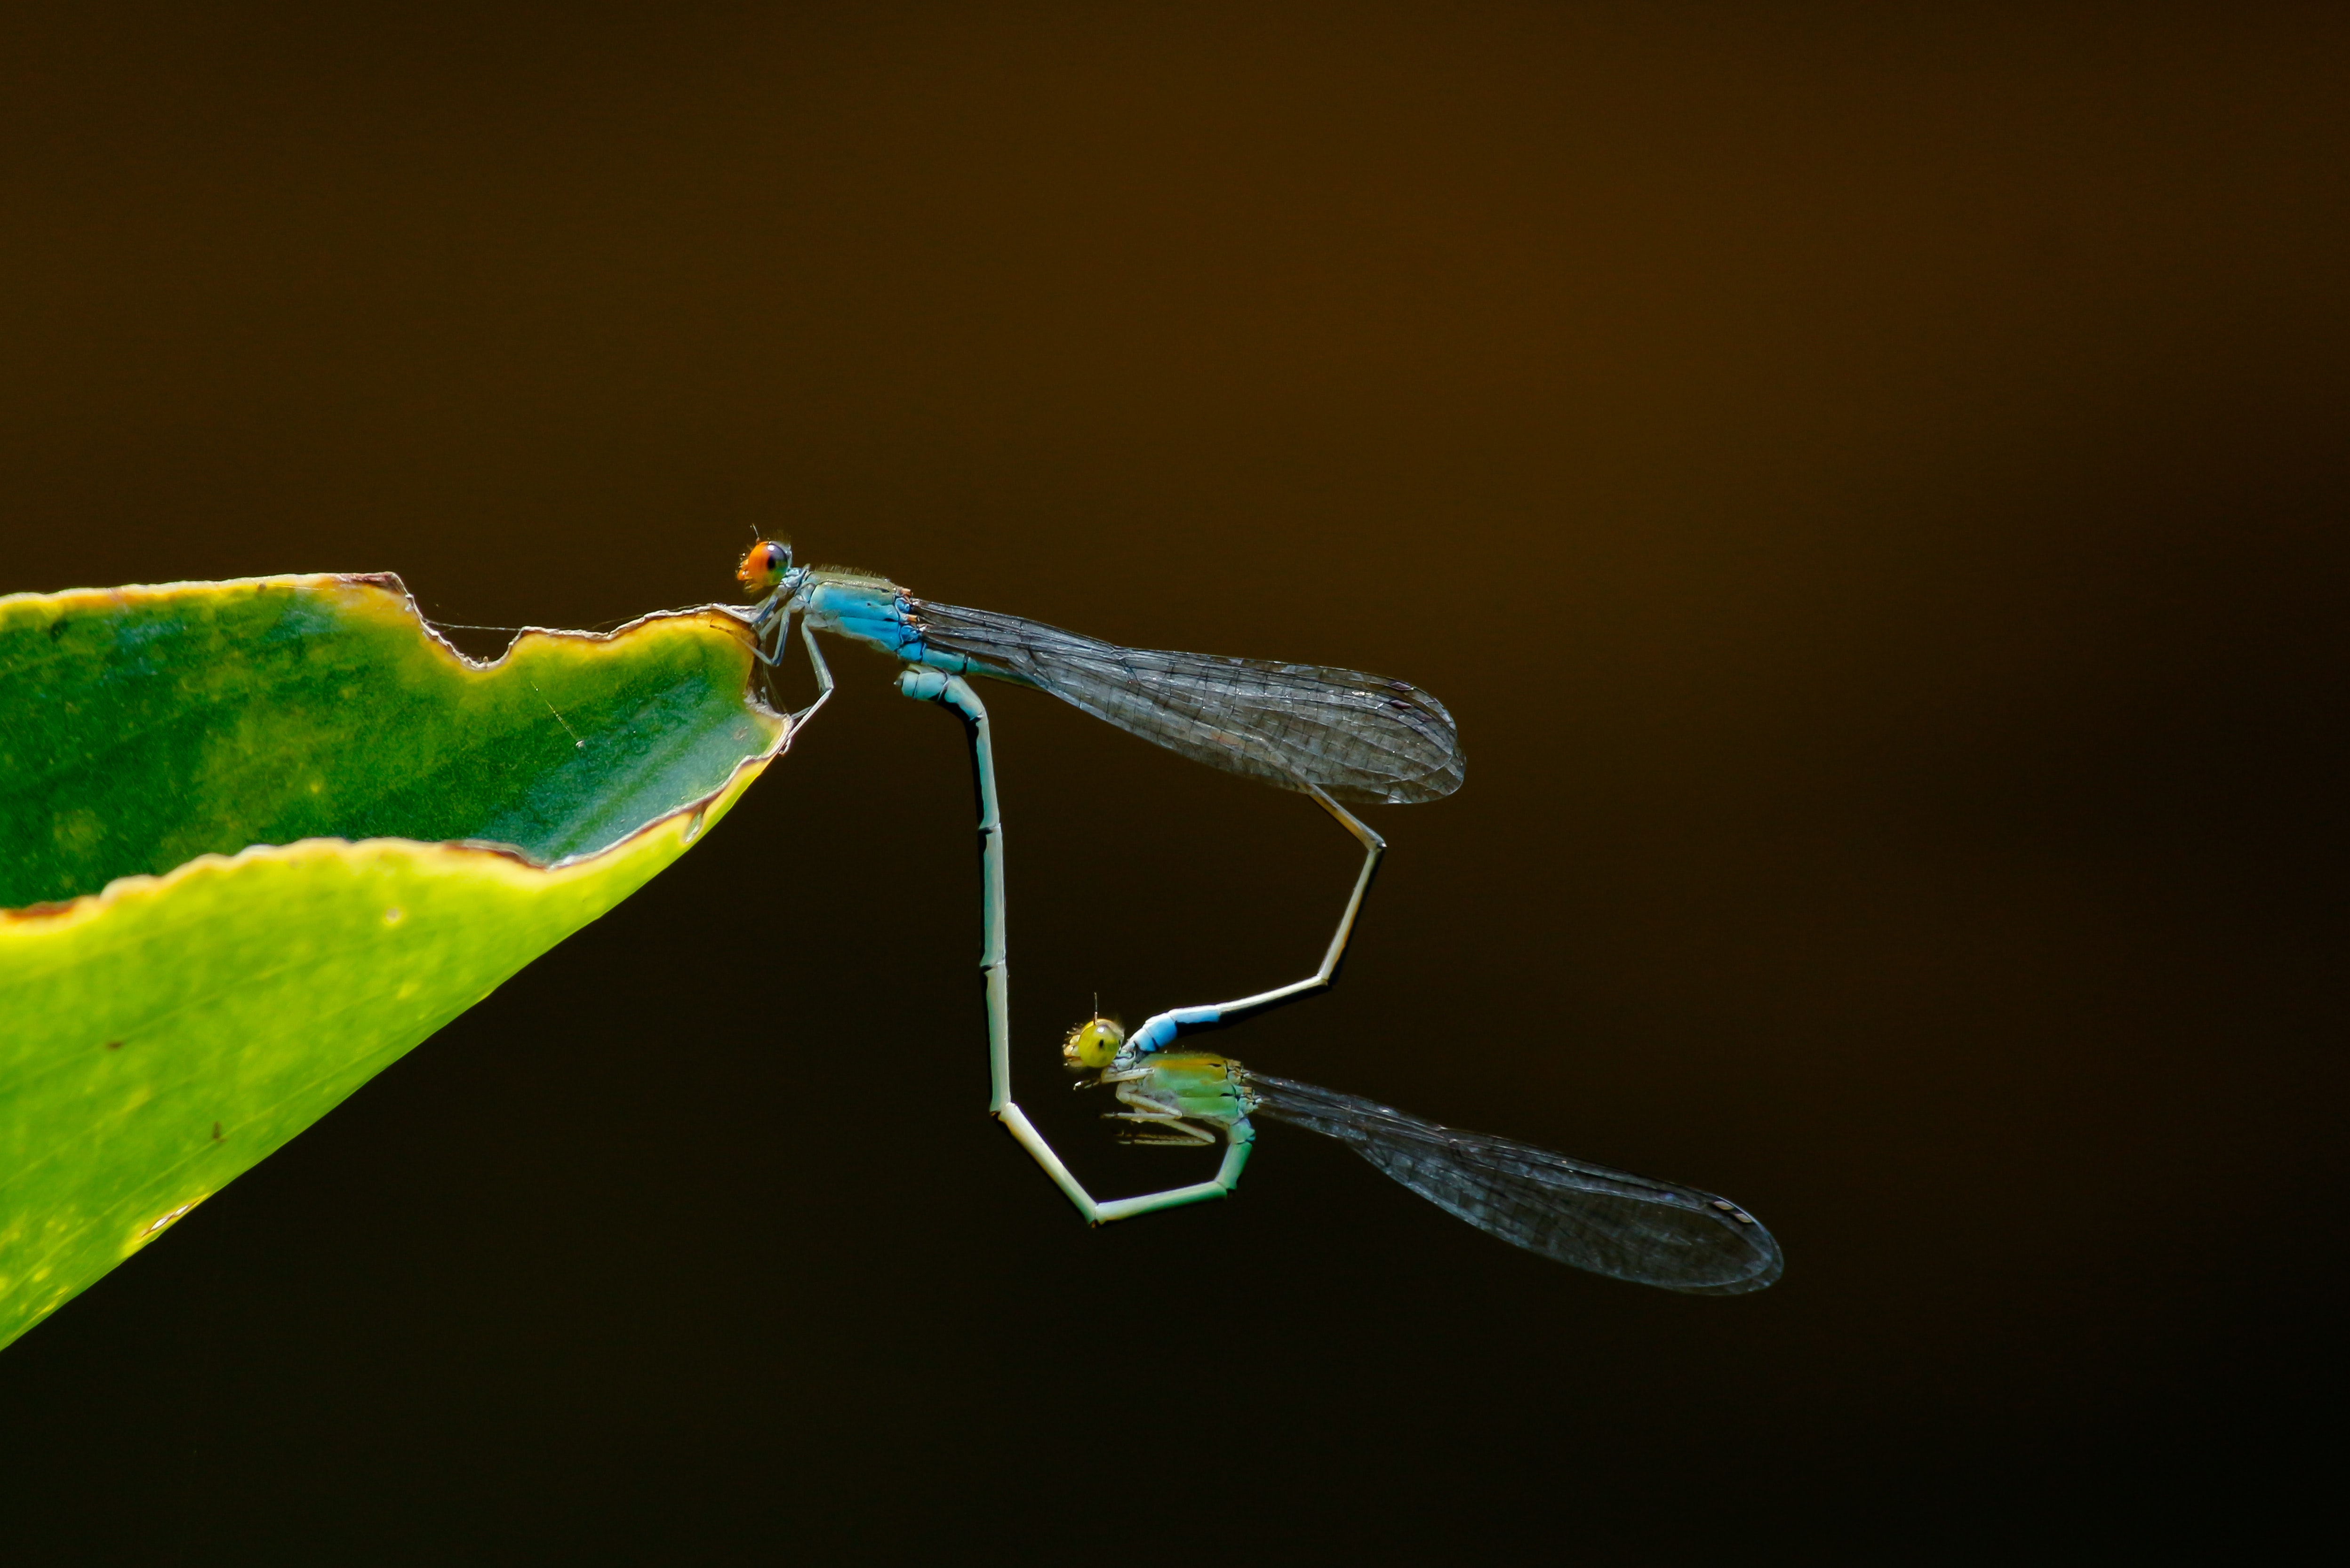
insect, damselfly, dragonflies and damseflies, dragonfly, net winged insects, mantidae, green, invertebrate, macro photography, leaf, organism, mantis, arthropod, photography, wing, stock photography, plant, wildlife, pest, plant stem, parasite